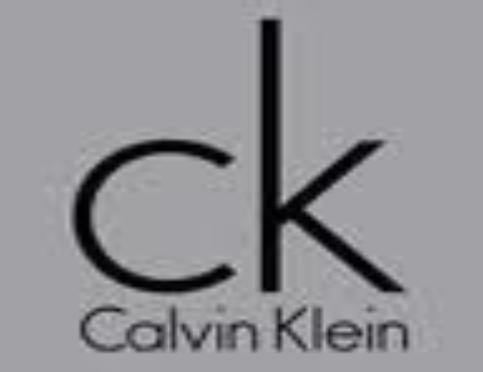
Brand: Ck Calvin Klein-1
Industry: Clothes